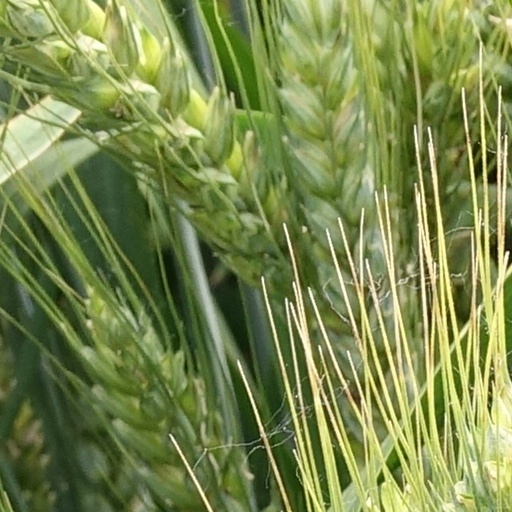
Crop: wheat